List of National Hockey League retired numbers

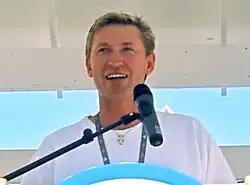
Wayne Gretzky's #99 was retired league-wide in 2000

This is a complete list of numbers retired by the National Hockey League (NHL). A retired number is a jersey number that is taken out of circulation by a team as a way of honouring a former member of that team who wore that number; after the number's retirement, members of that team are not permitted to wear the number on their jerseys unless by permission of the original number holder.